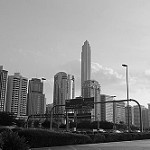
Label: B & W